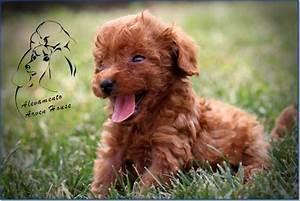
dog